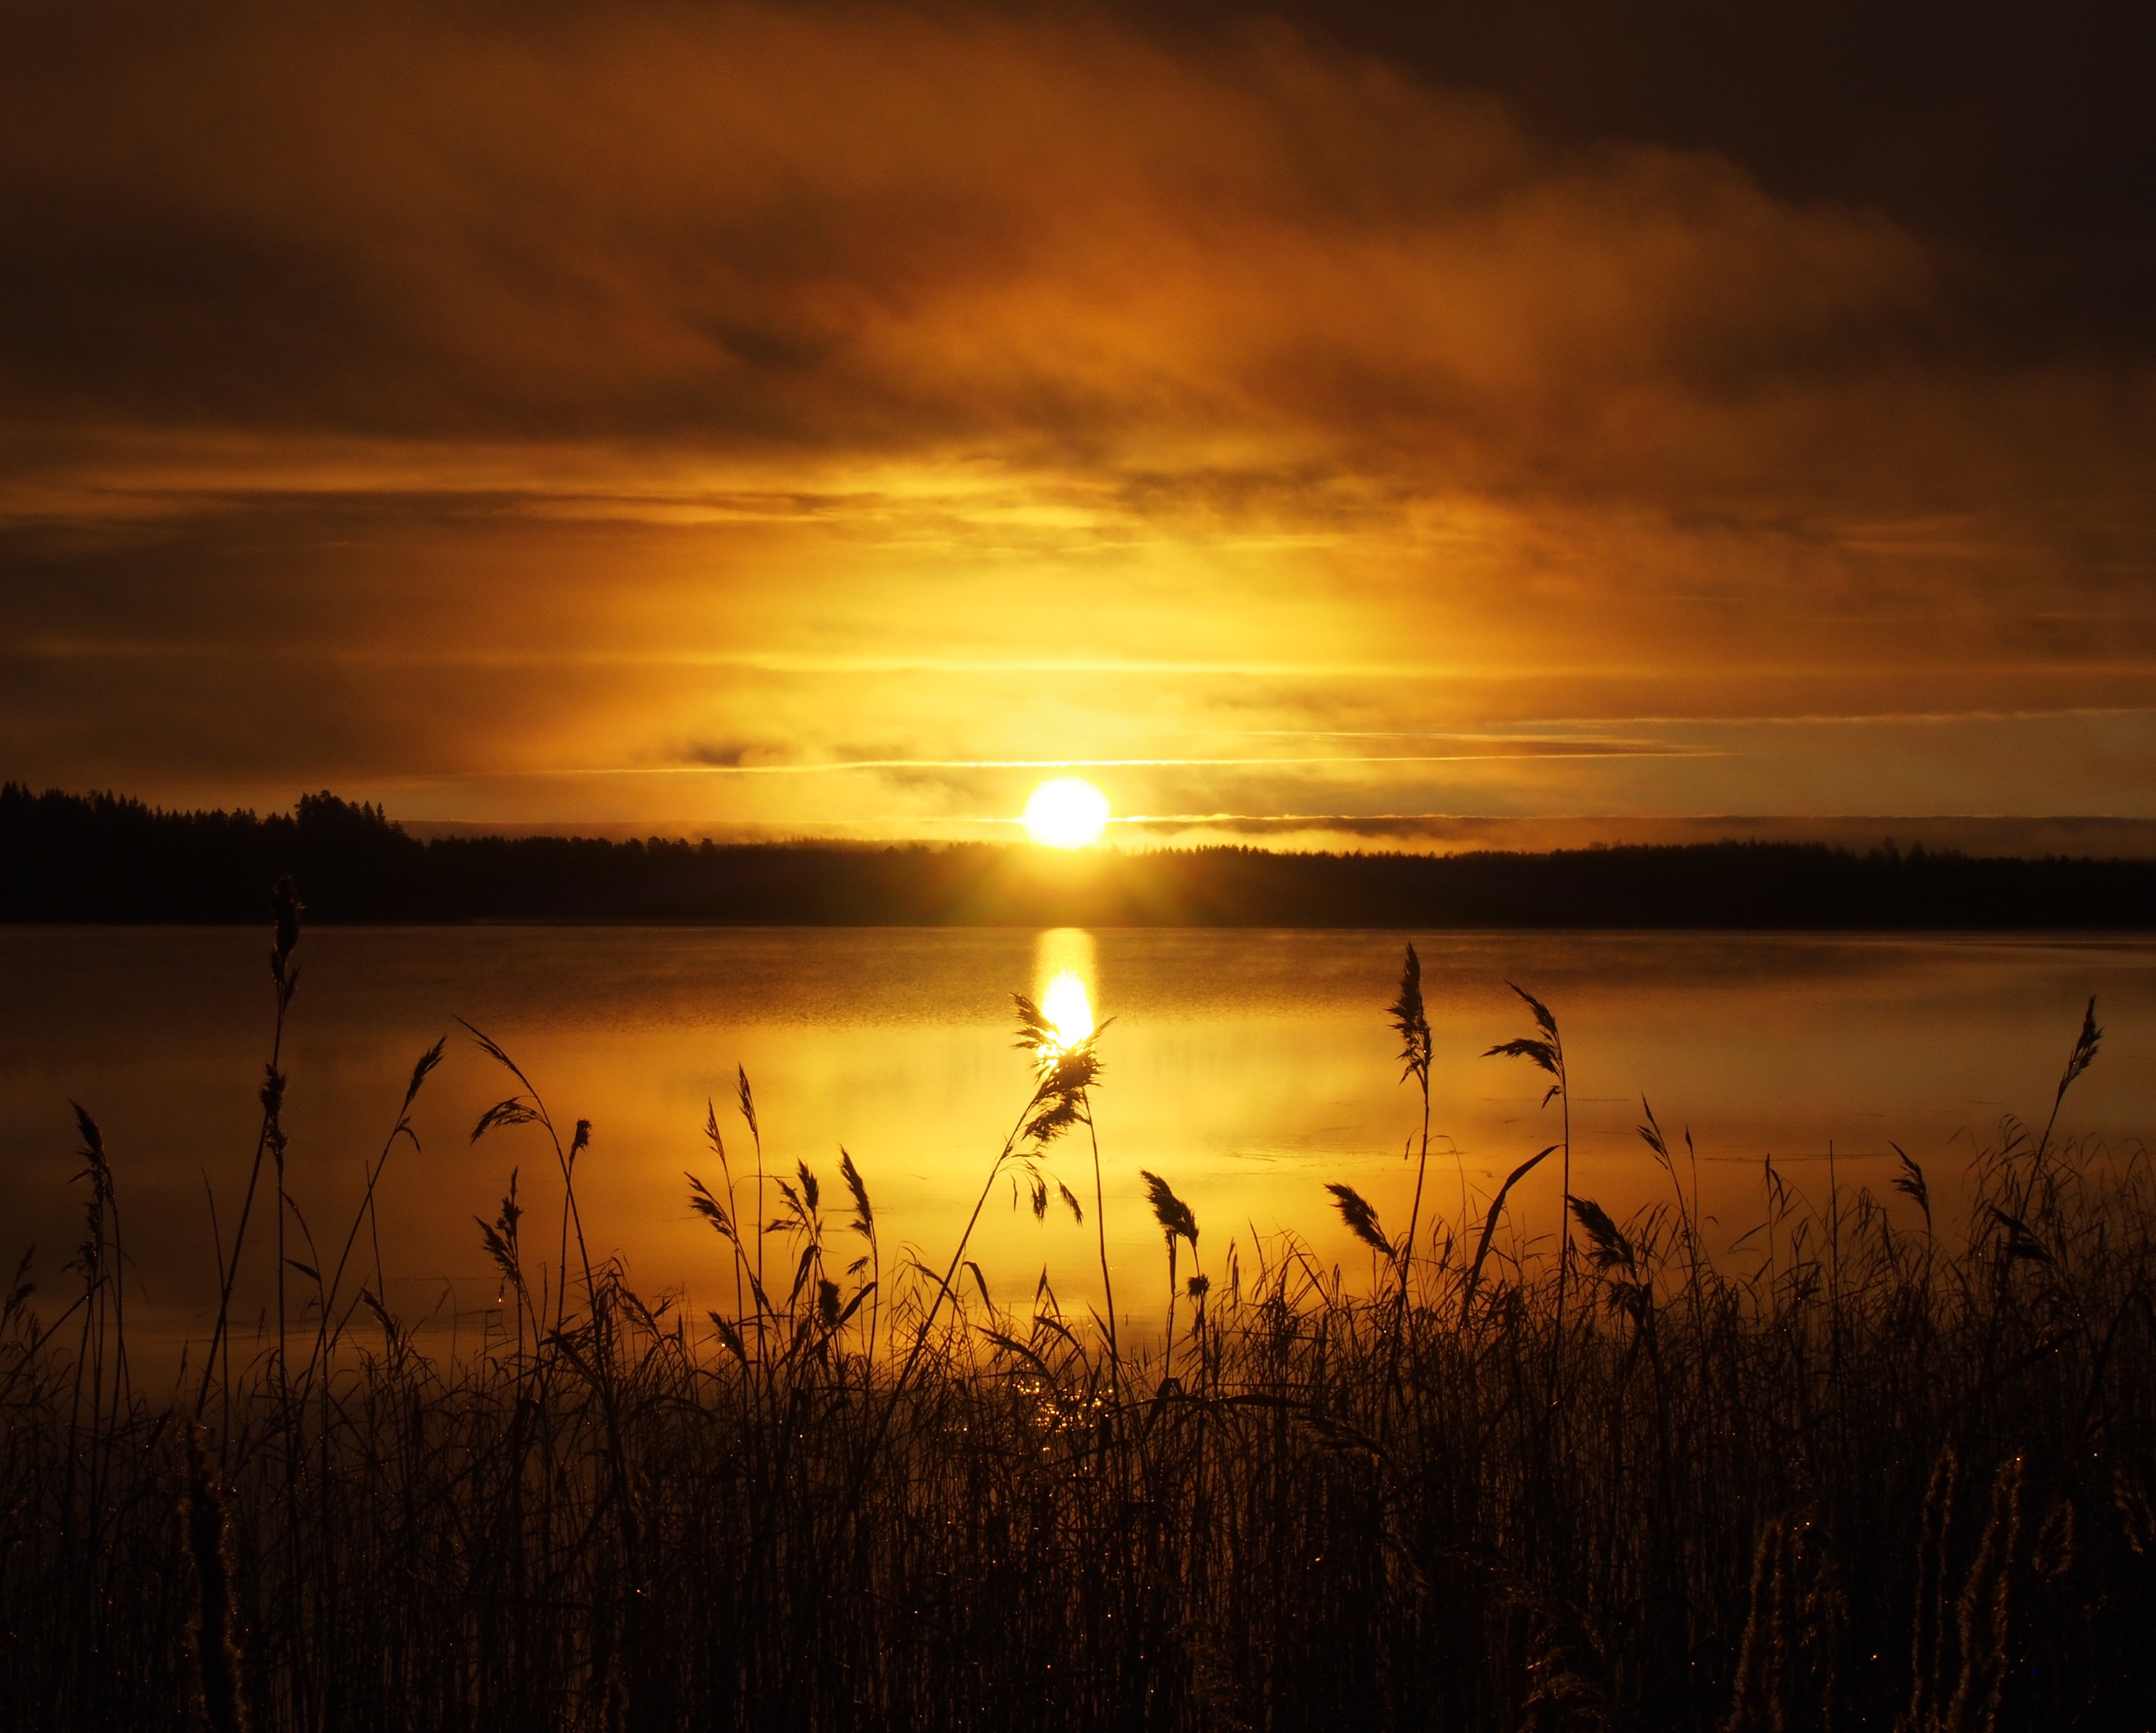
beach, landscape, sea, water, nature, horizon, cloud, sky, sun, sunrise, sunset, sunlight, morning, lake, dawn, dusk, evening, reflection, scenic, autumn, sunny, wetland, finnish, afterglow, nature photo, rushes, the morning sky, atmospheric phenomenon, grass family